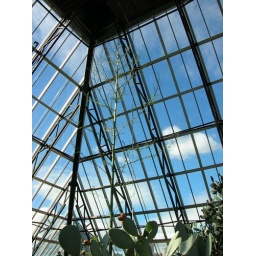
Incredibly tall plant whose base is in the next picture